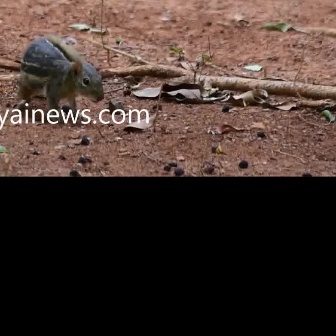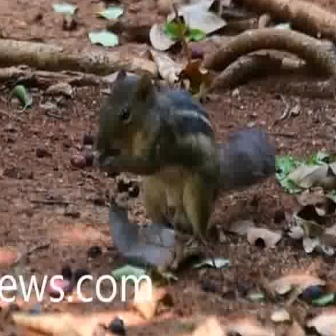
  Please identify the target specified by the bounding box [17,33,103,119] in the first image and locate it in the second image. Return the coordinates in [x_min,y_min,x_max,y_max] format.
Answer: [93,65,274,246]